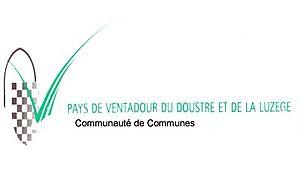
La communauté de communes de Ventadour – Égletons – Monédières est une communauté de communes française, située dans le département de la Corrèze et la région Nouvelle-Aquitaine.